Describe the emotion expressed in this image:  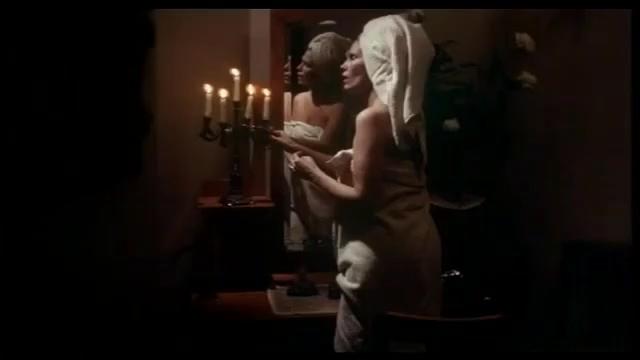
This person displays Pain, valence and arousal with low intensity.